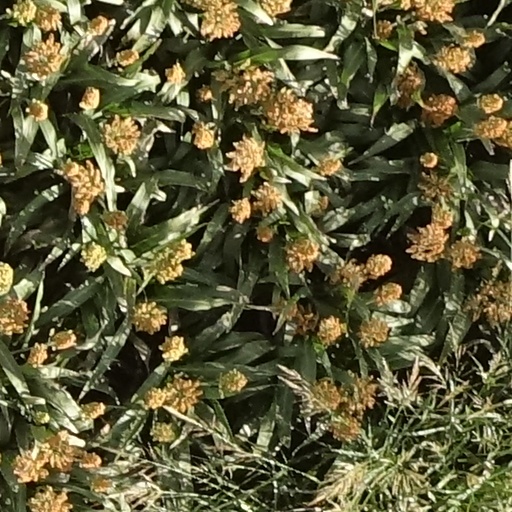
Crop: sorghum